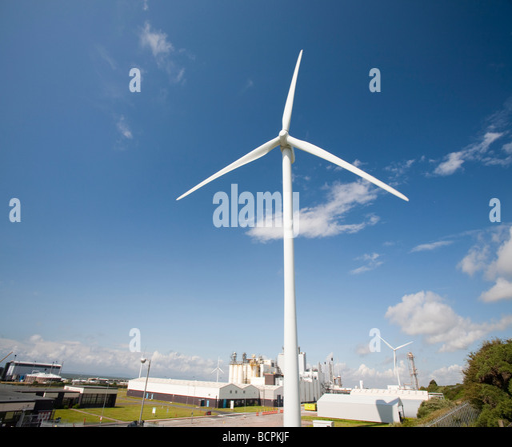
a mw wind turbine producing renewable electricity in the grounds of the factory on the outskirts